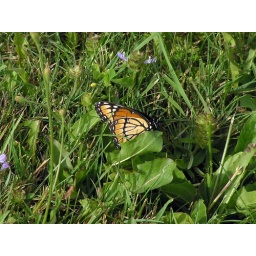
The same Viceroy butterfly resting on the same dandelion leaf in field west of my backyard; zoomed out further